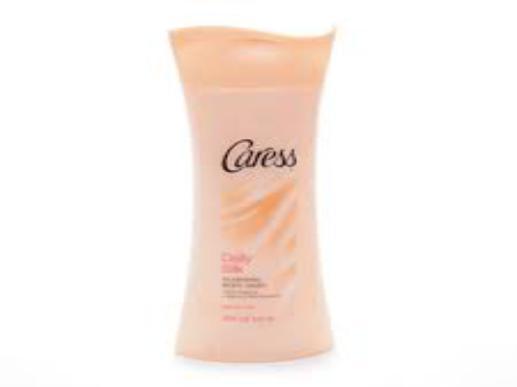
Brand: Caress
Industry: Necessities